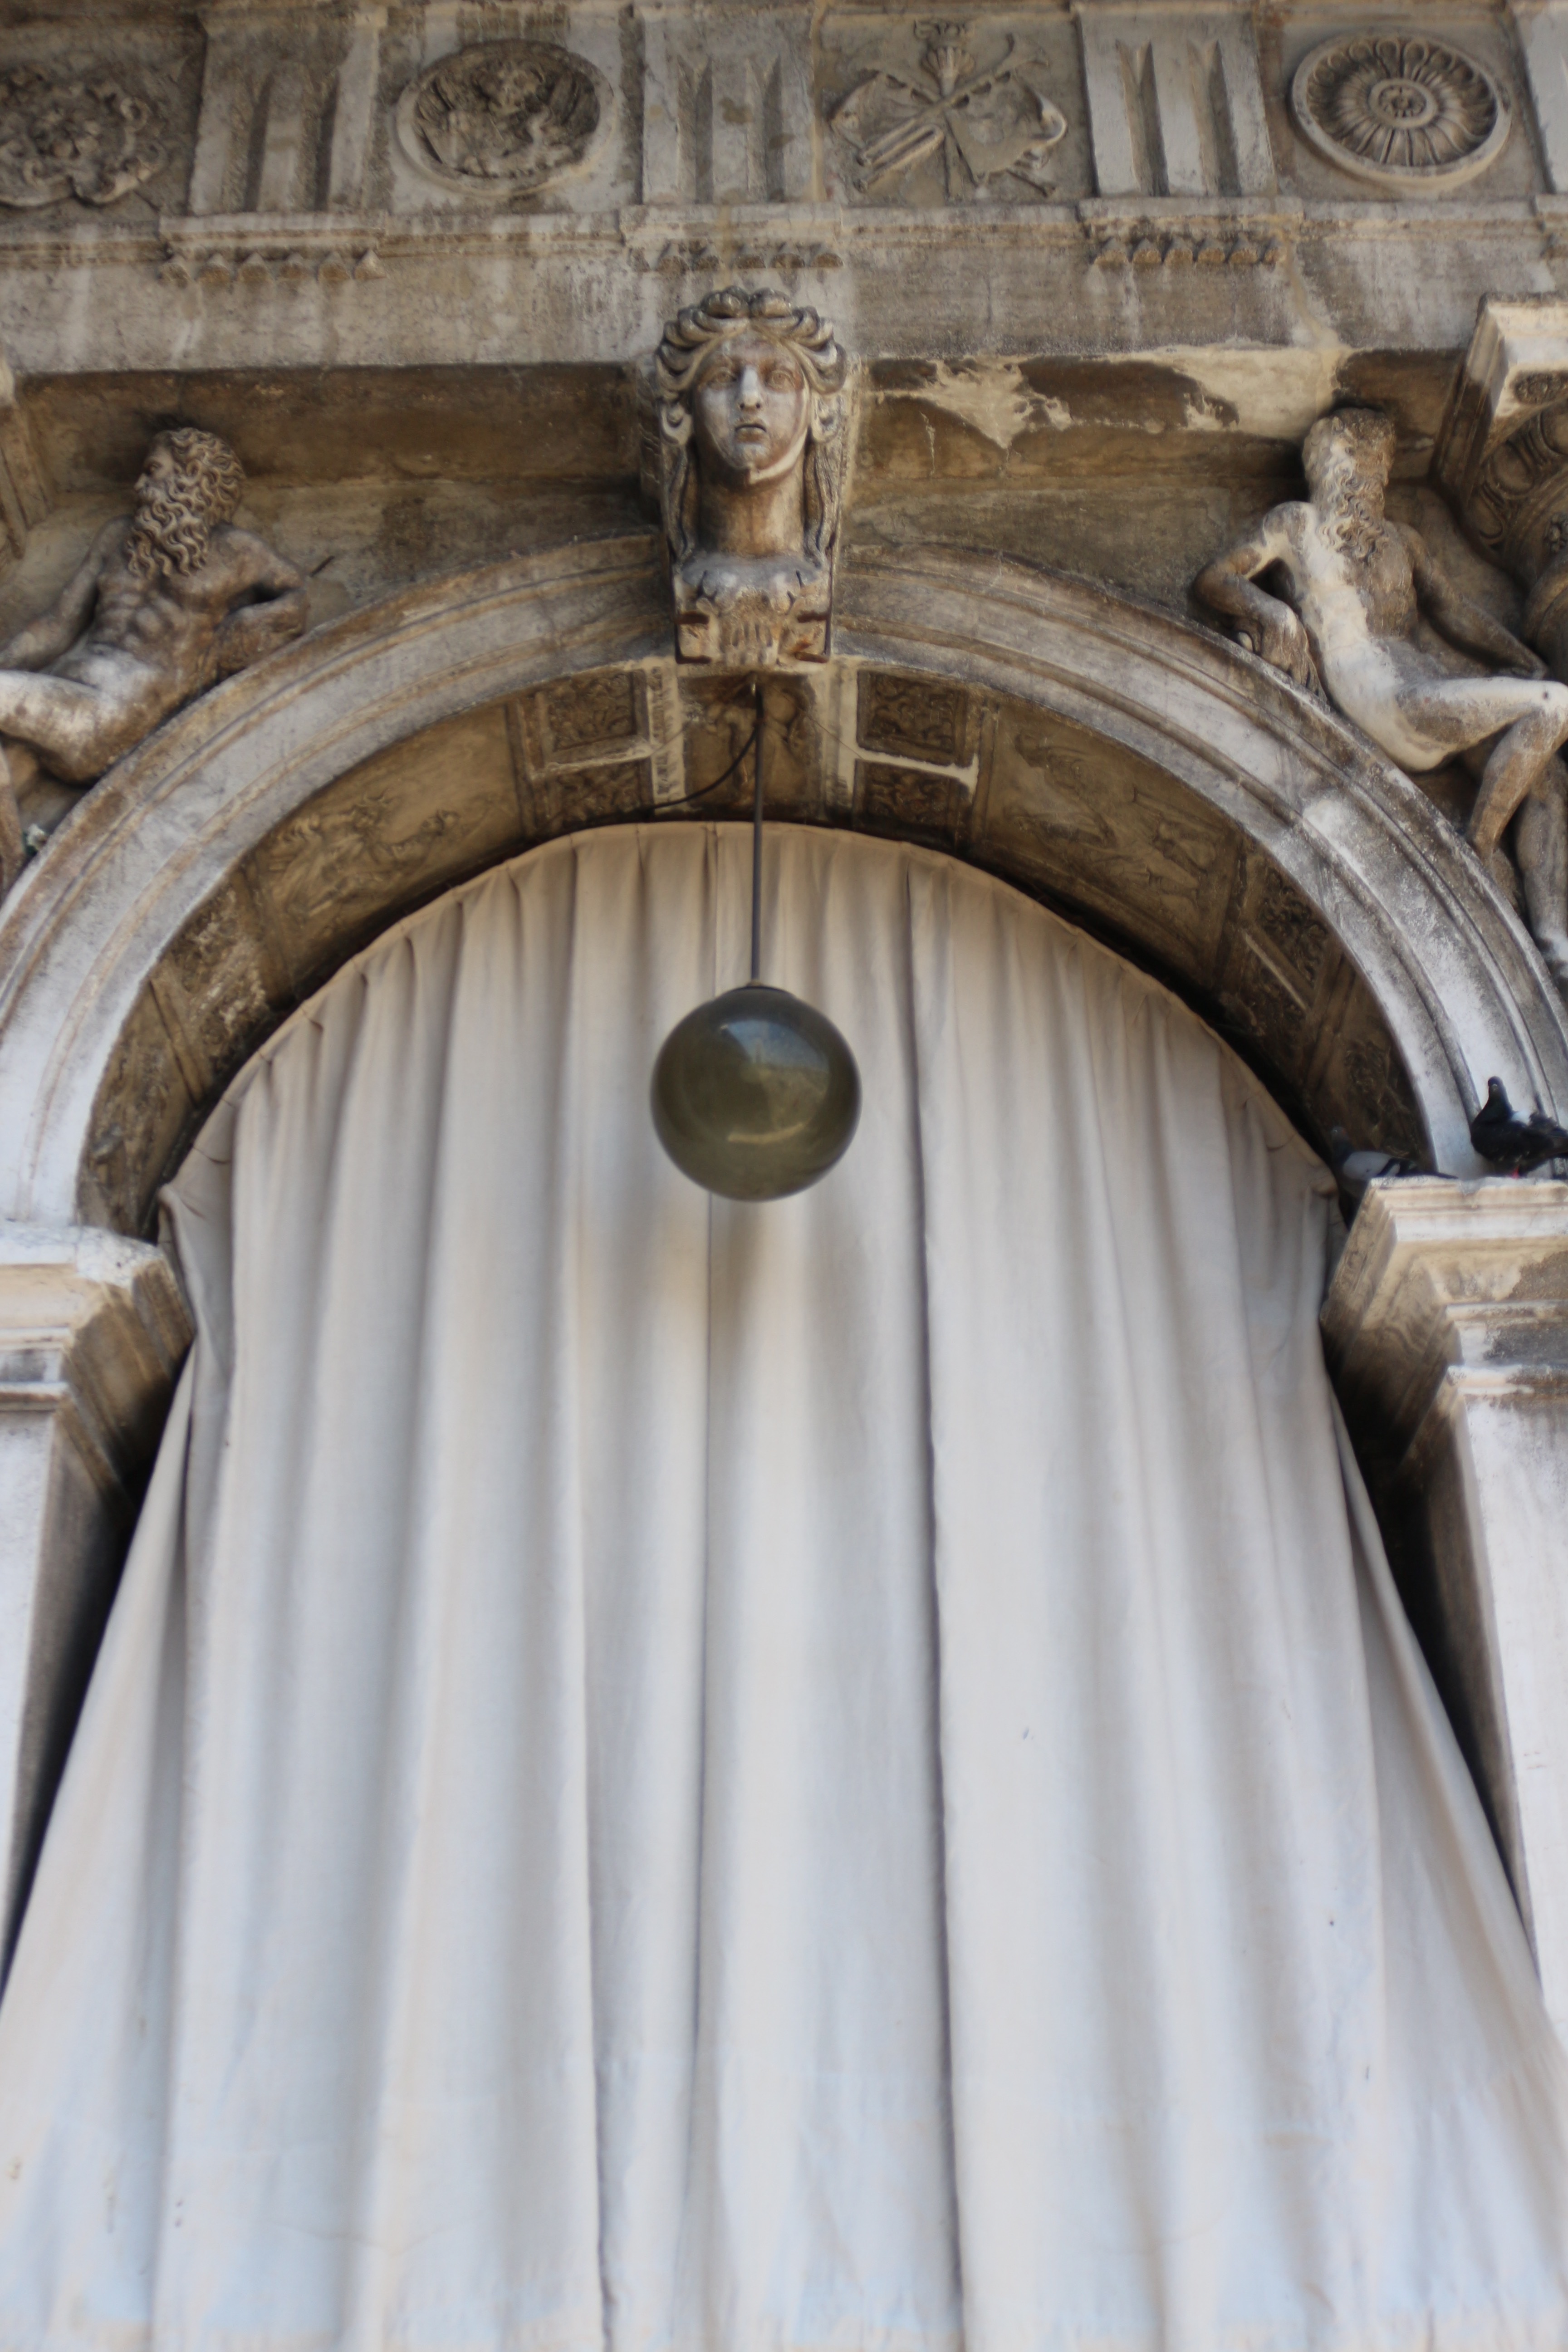
structure, statue, column, church, cathedral, place of worship, sculpture, basilica, carving, stone carving, ancient history